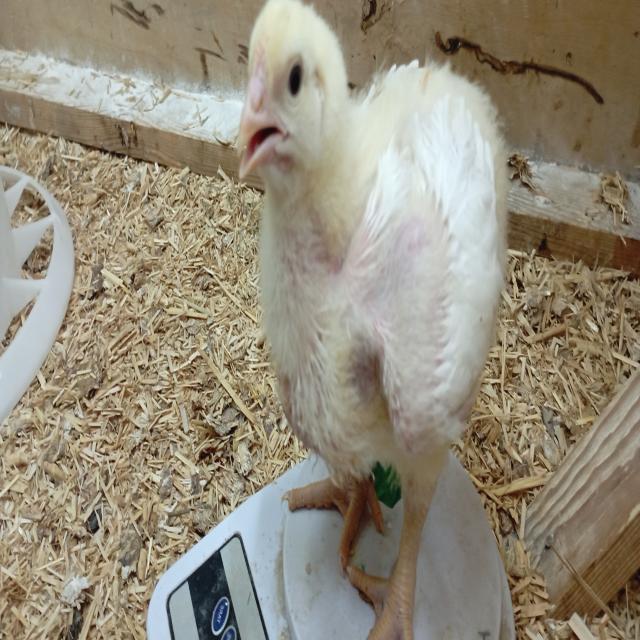
Weight: 696 g